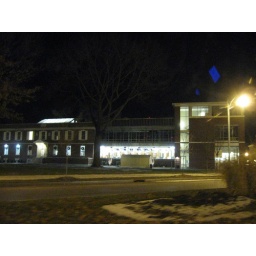
new library around original building